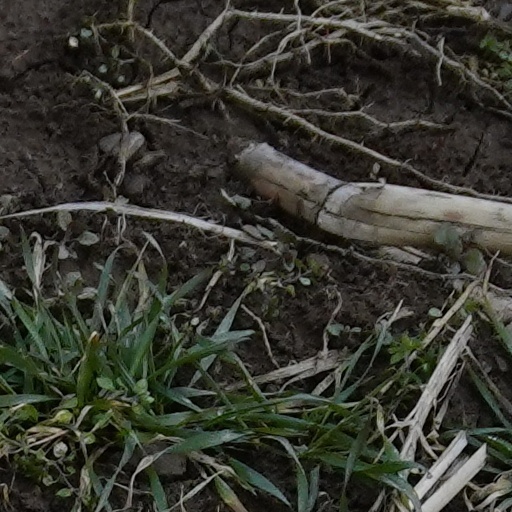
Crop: wheat